Chaos theory

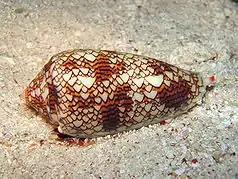
A conus textile shell, similar in appearance to Rule 30, a cellular automaton with chaotic behaviour

Although chaos theory was born from observing weather patterns, it has become applicable to a variety of other situations. Some areas benefiting from chaos theory today are geology, mathematics, biology, computer science, economics, engineering, finance, meteorology, philosophy, anthropology, physics, politics, population dynamics, and robotics. A few categories are listed below with examples, but this is by no means a comprehensive list as new applications are appearing.